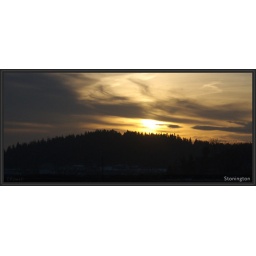
Just a magnificent sunset in the pine tree state.